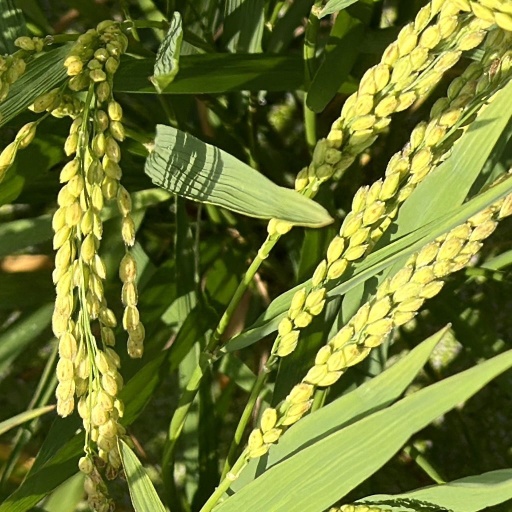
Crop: rice